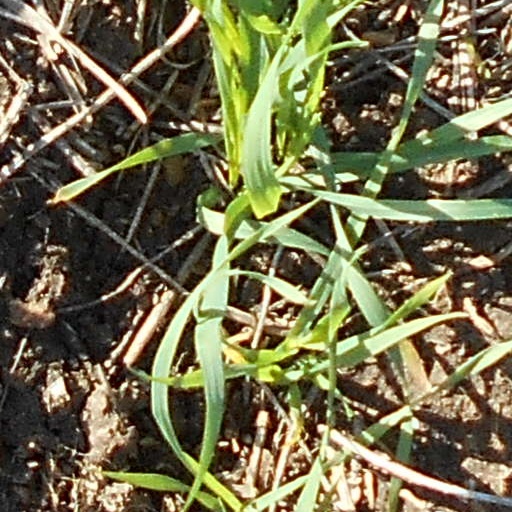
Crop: wheat